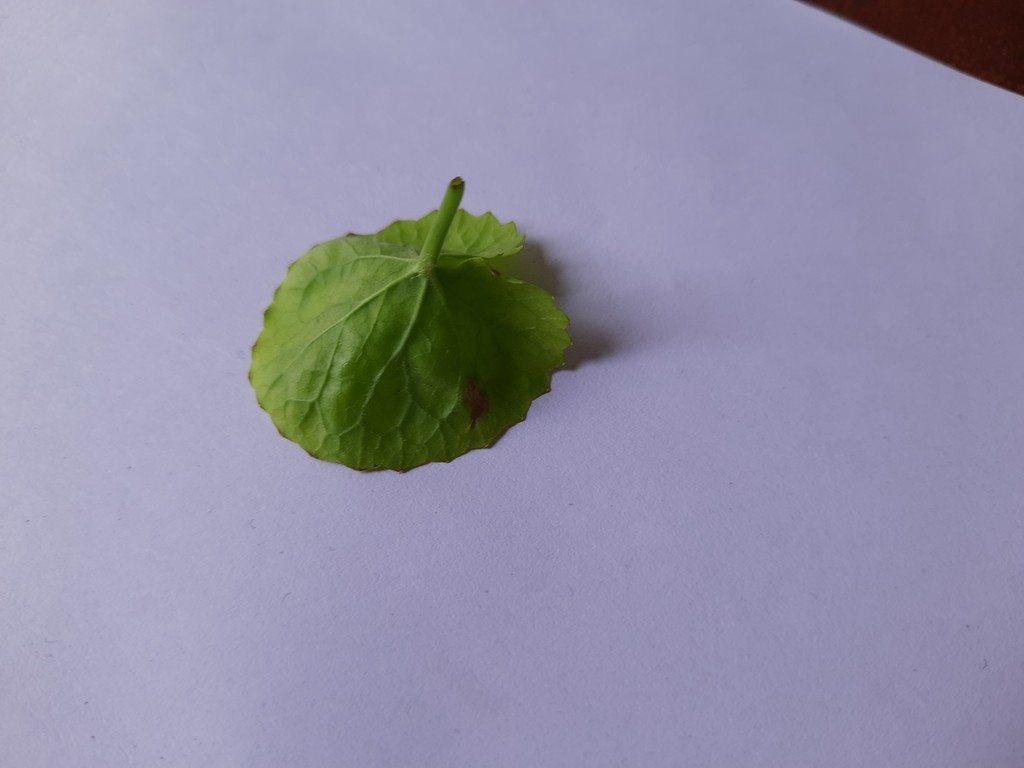
Label: Unhealthy